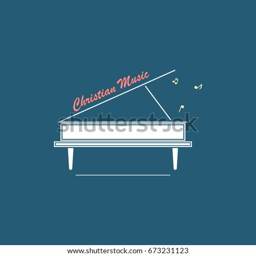
logo with a picture of a white grand piano and an inscription symbolizing music .